Saab 9-3

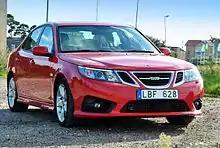
2012 Revised version and facelifted Saab 9-3 Griffin (Saloon)

2010 marked the 50th anniversary of Erik Carlsson's first win for Saab on the RAC Rally in a Saab 96. A total of 96 Aero Carlsson 9-3 were built. The 9-3 Aero Carlsson featured Saab's cross wheel drive (XWD) system, a turbocharged engine, 2.8 L V6 producing 280 hp, and 400Nm of torque through a 6-speed "Sentronic" hydraulic automatic transmission.